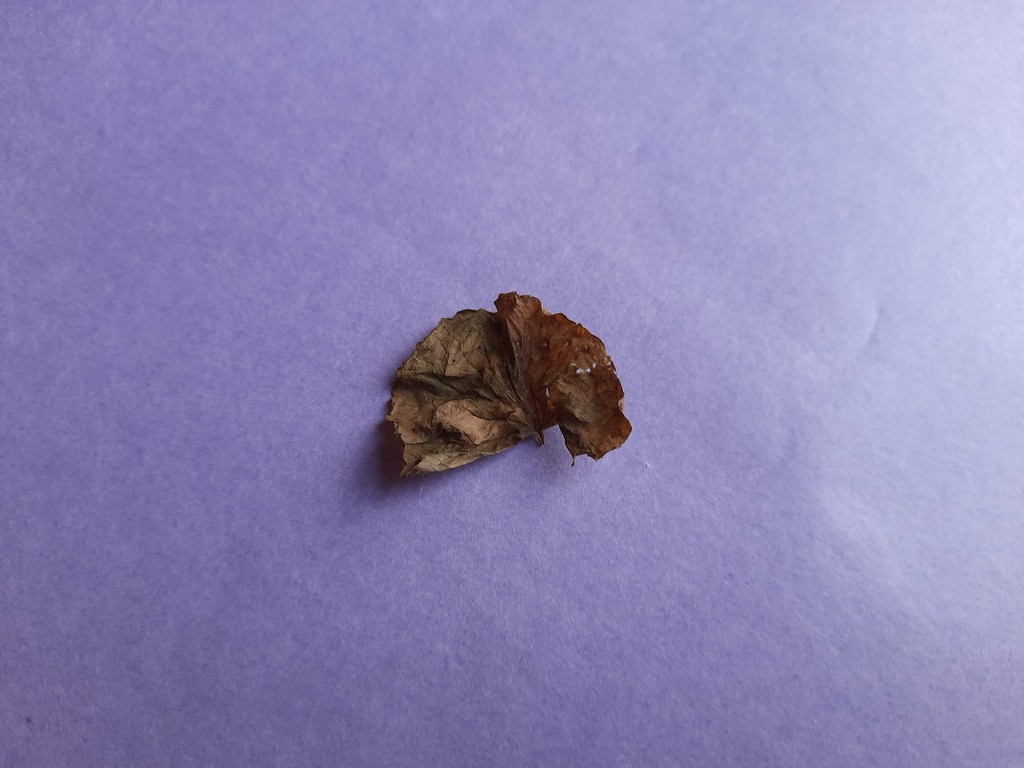
Label: Dried